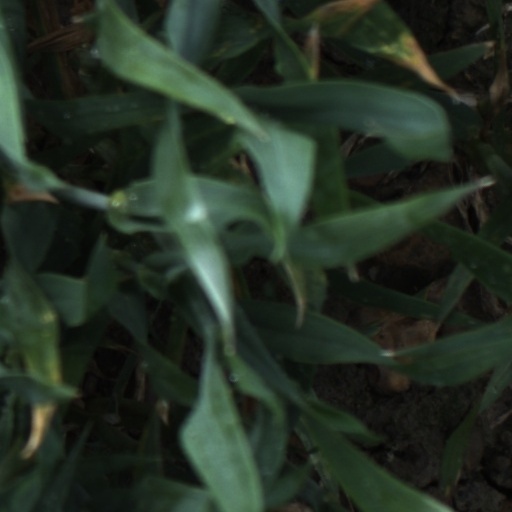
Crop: wheat